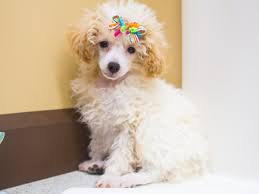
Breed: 200-n000010-miniature_poodle